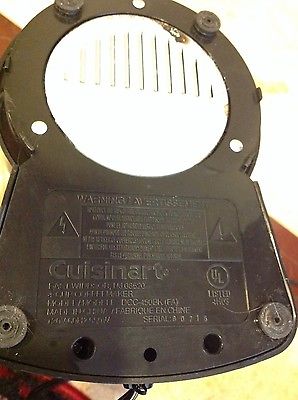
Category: coffee maker